Thomas Gascoigne (businessman)

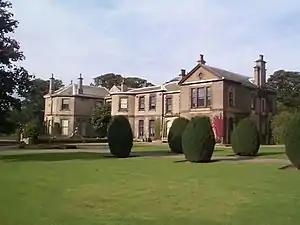
Lotherton Hall

He was the son of Sir Thomas Gascoigne, 8th Baronet of Parlington Hall, Aberford, Yorkshire. He was the owner of the mines in the Aberford and Garforth area and the Lotherton Hall Estate in Aberford.